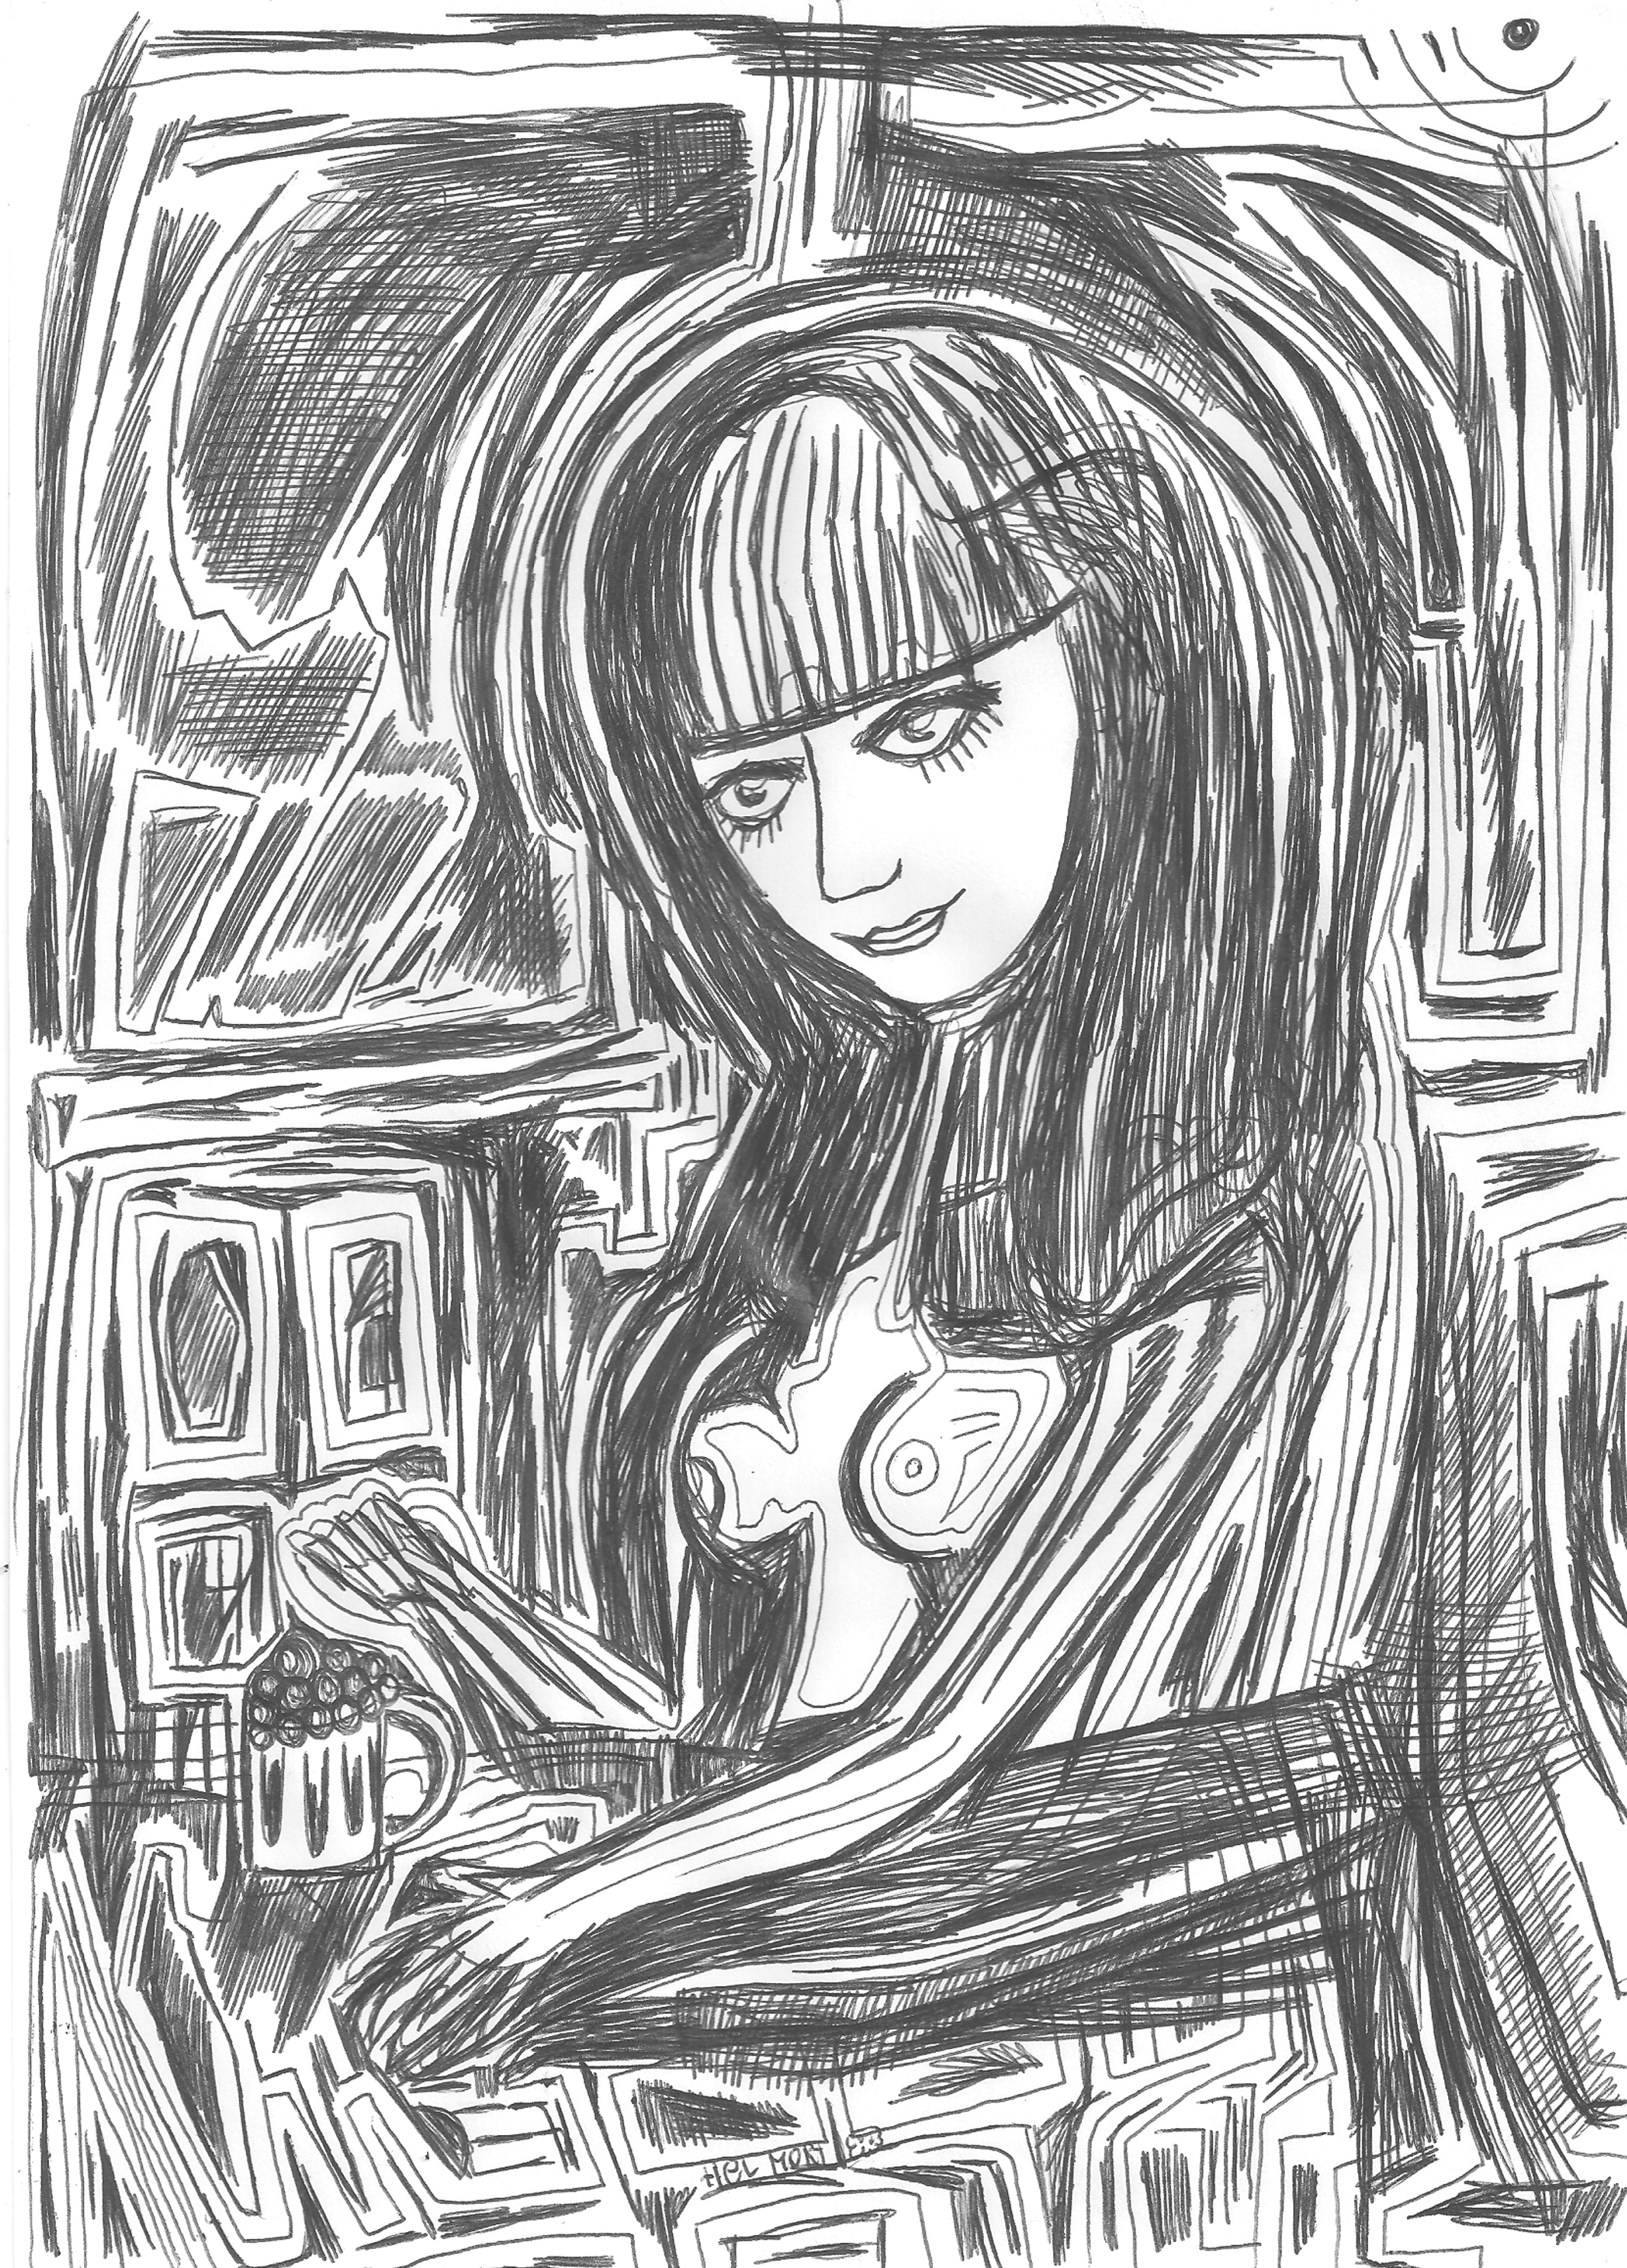
painting, art, artist, artwork, drawing, contemporary art, photography, illustration, paint, love, design, sketch, fine art, abstract art, creative, abstract, acrylic painting, nature, watercolor, art gallery, oil painting, gallery, modern art, abstract painting, digital art, contemporary painting, art collector, style, girl, woman, fashion, mort, hairstyle, bangs, long hair, black and white, monochrome, line art, monochrome photography, hime cut, self portrait